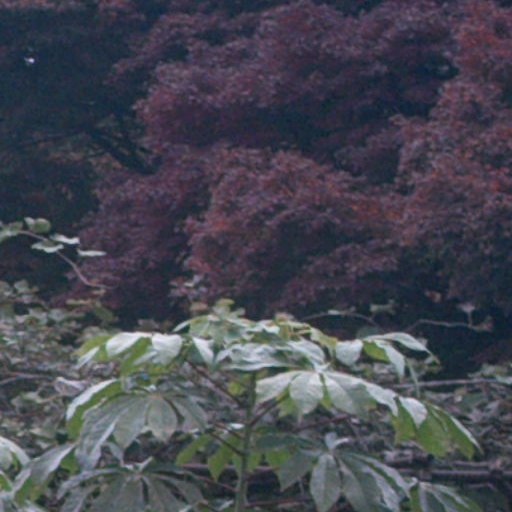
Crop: cassava